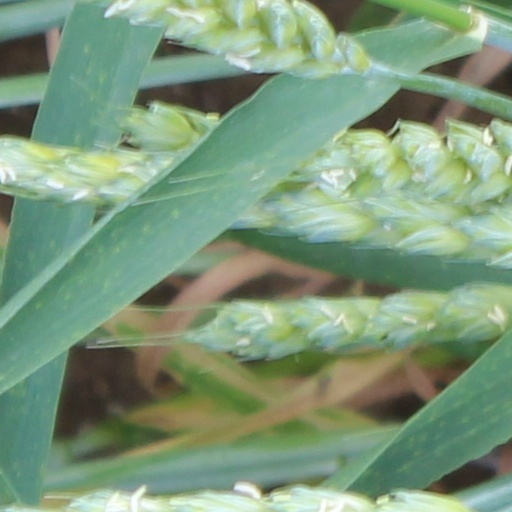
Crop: wheat